Submachine gun

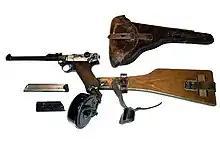
Artillery Luger P08 pistol with snail-drum magazine and removable stock.

In 1895, Hiram Maxim produced the 'miniature Maxim' which was a pistol-calibre Maxim machinegun weighing that was sold in small quantities to various countries and tested by the US military but not adopted. In 1896, a select-fire pistol was patented by the British inventor Hugh Gabbett-Fairfax.